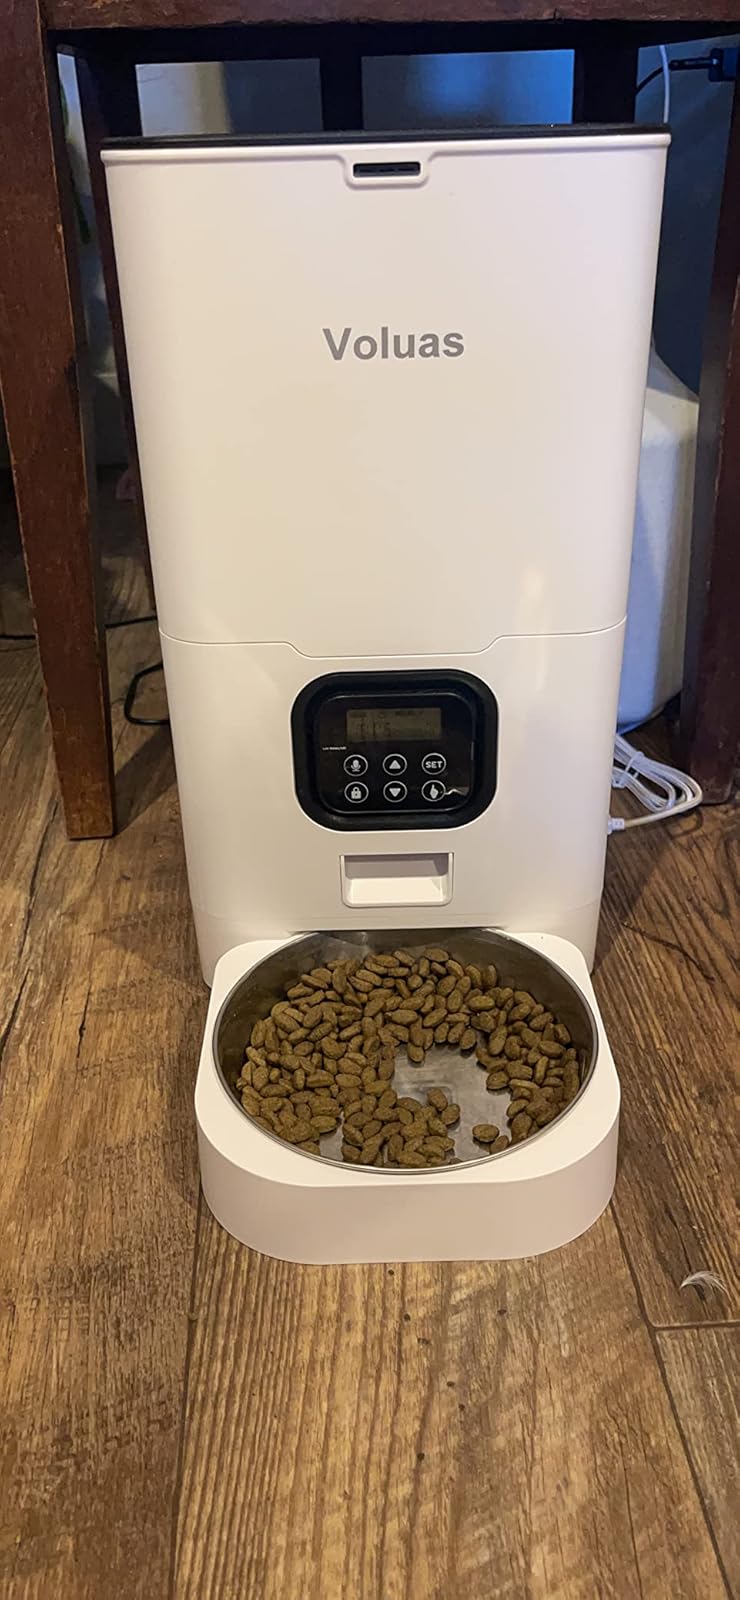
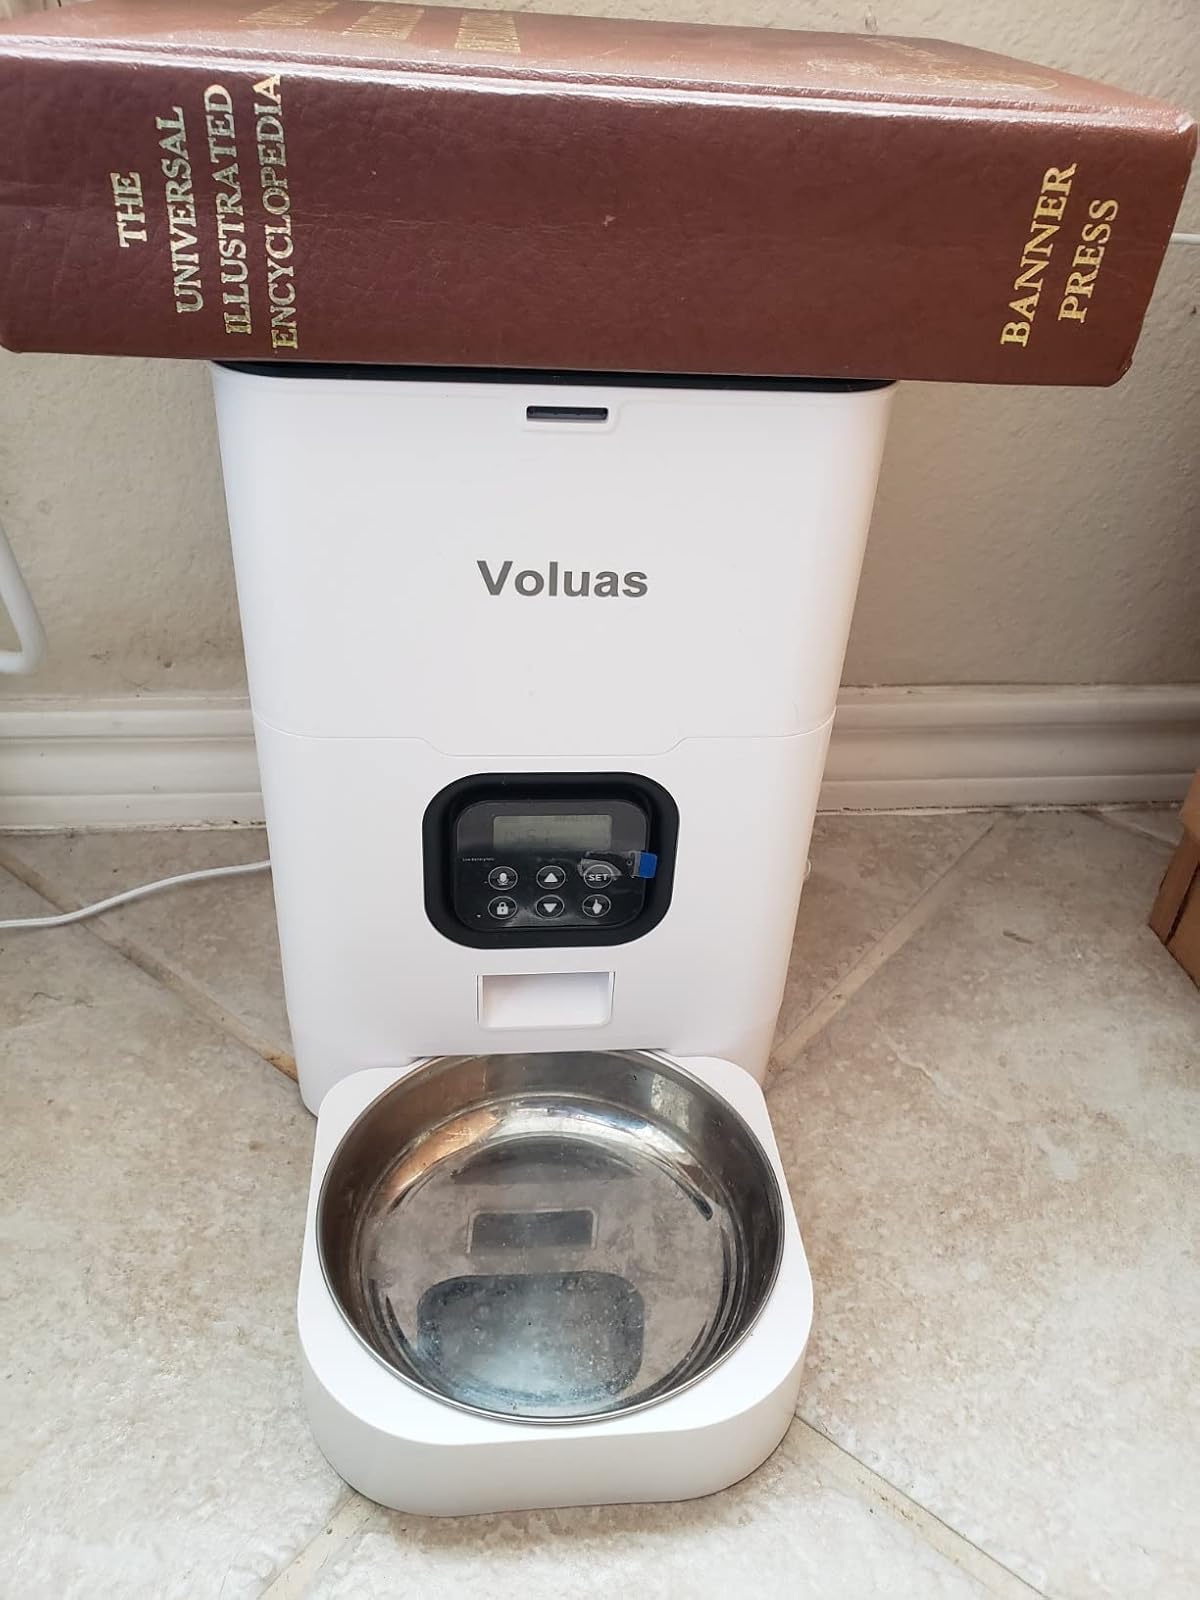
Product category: items_feeder
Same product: yes